The Shipbuilders

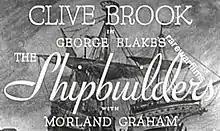

The Shipbuilders is a 1943 British drama film directed by John Baxter and starring Clive Brook, Morland Graham and Nell Ballantyne. It was written by Stephen Potter, Reginald Pound and Gordon Wellesley based on the 1935 novel of the same title by George Blake. It was made by British National Films and shot at Elstree Studios. The film is set in a Clyde shipyard in the build-up to the Second World War.